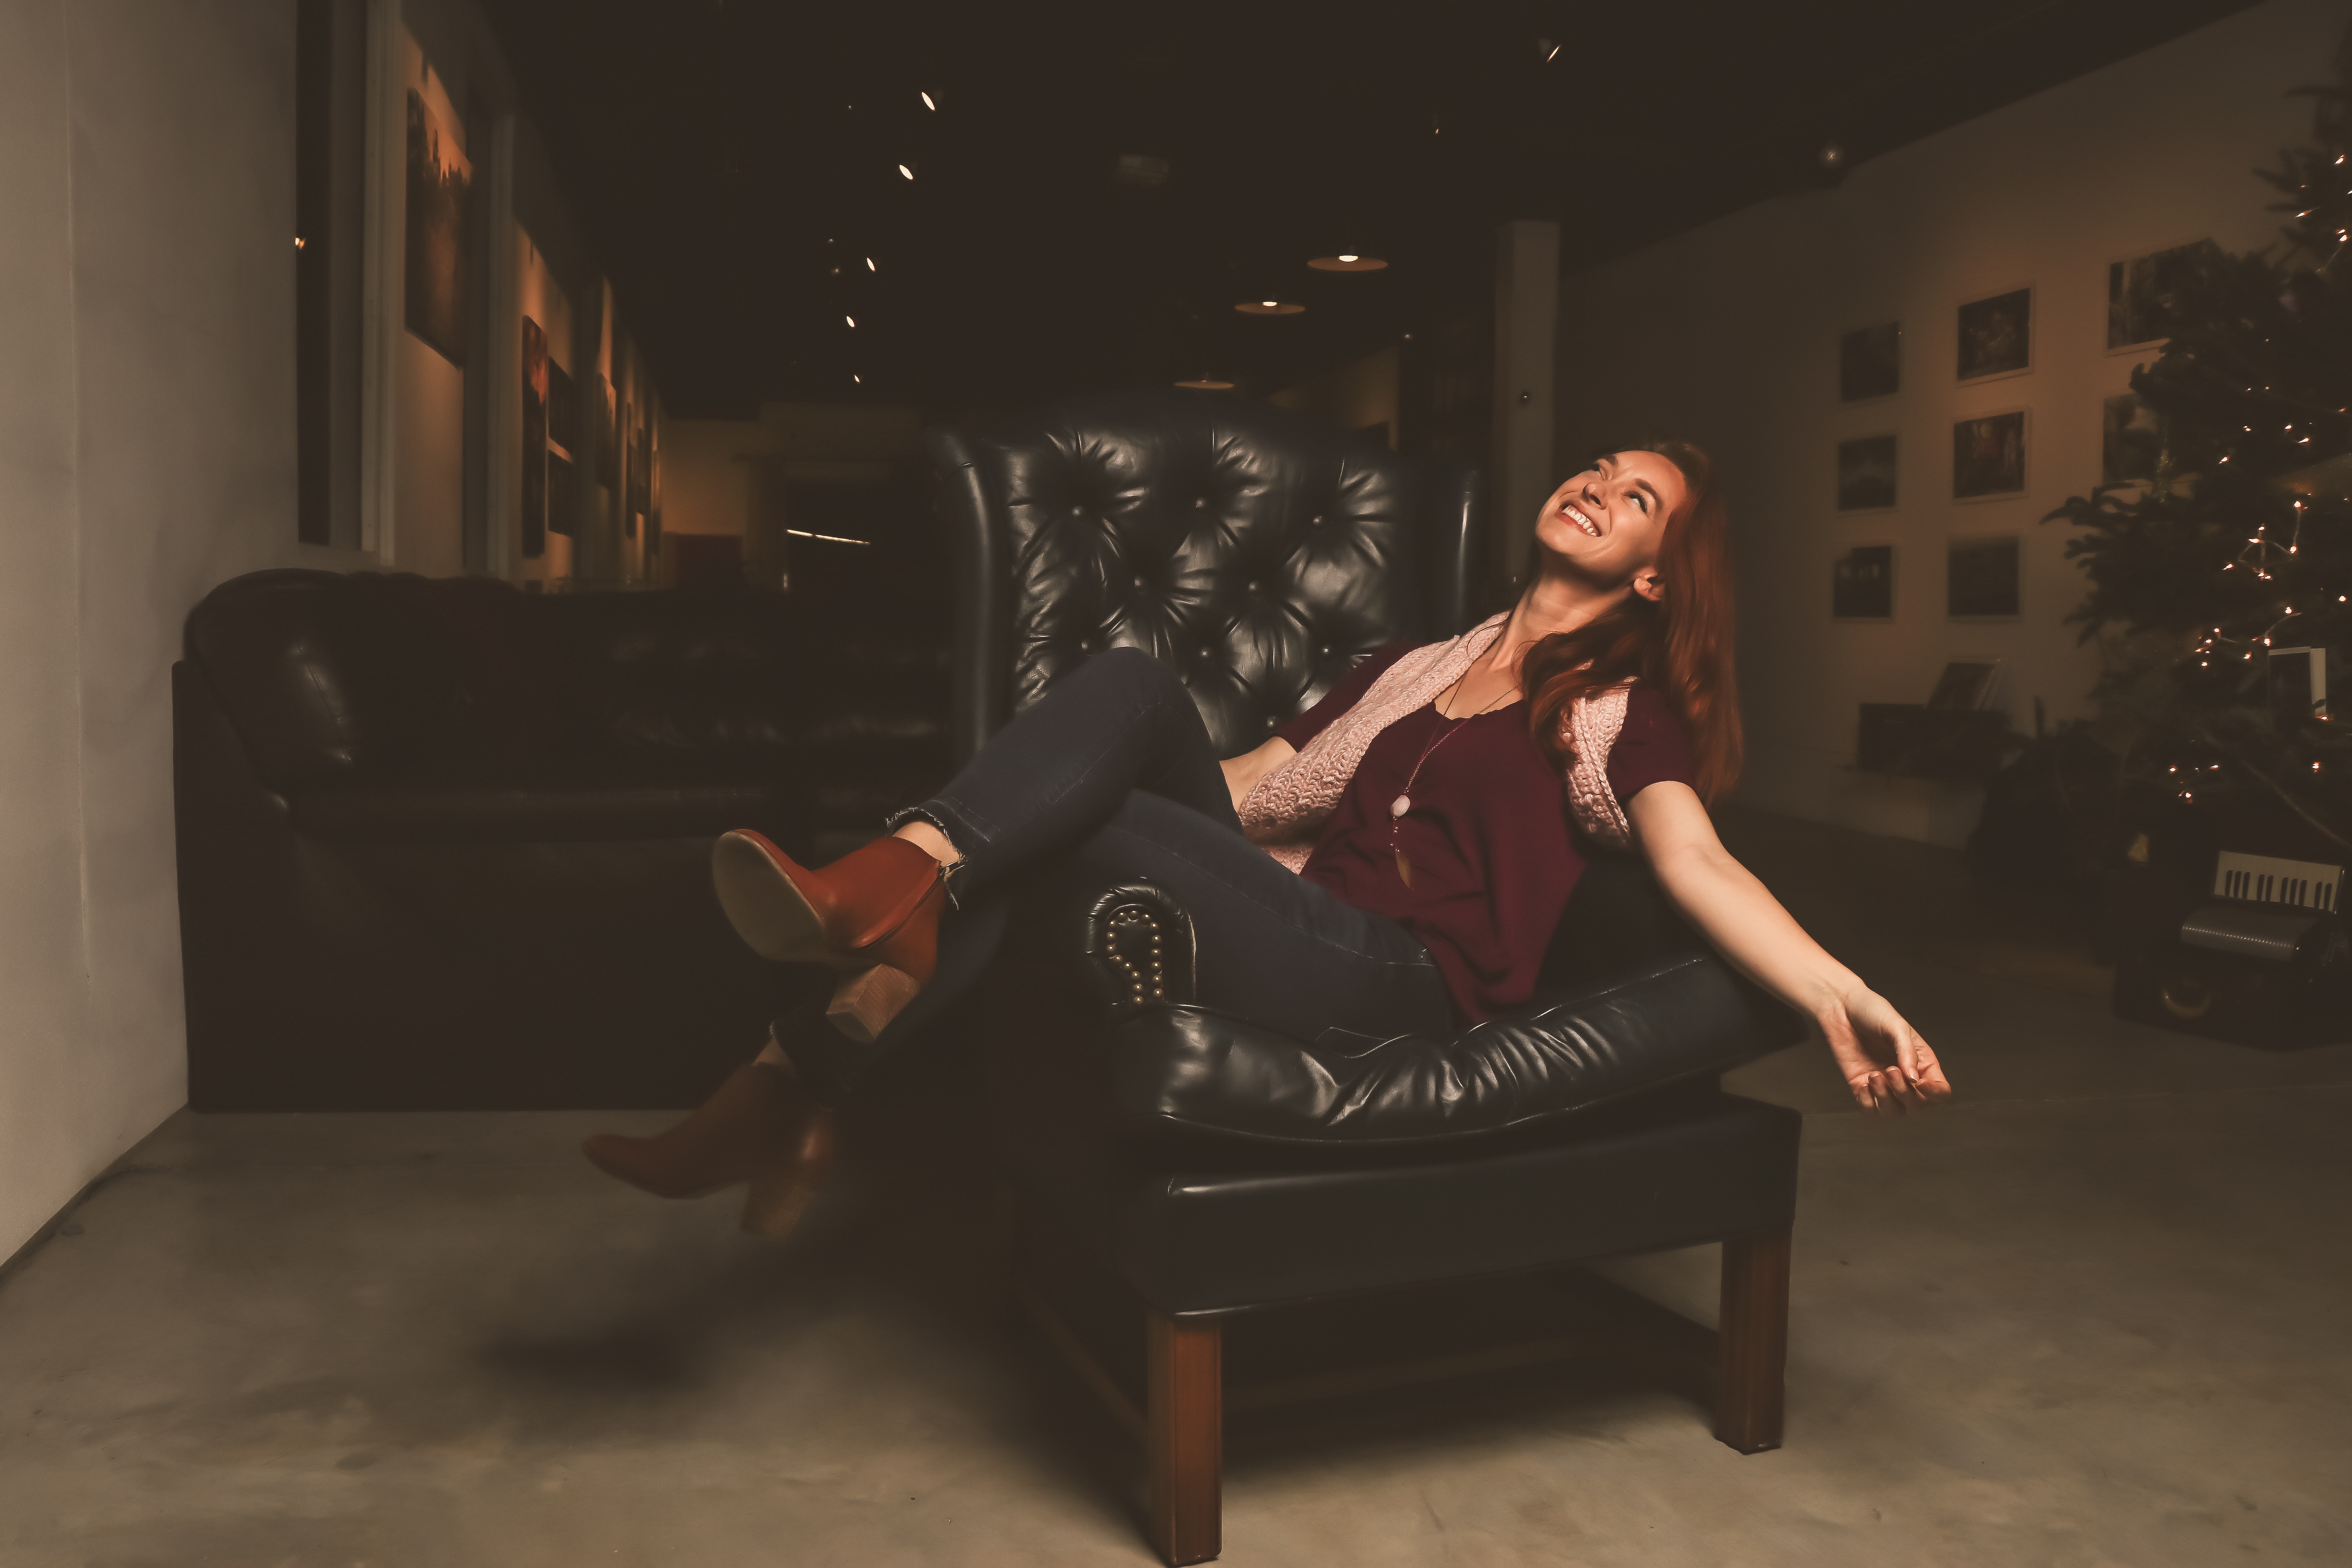
sitting, beauty, fashion, room, leg, photography, design, photo shoot, flash photography, dress, fun, brown hair, furniture, model, long hair, couch, fashion design, shoe, darkness, black hair, little black dress, style